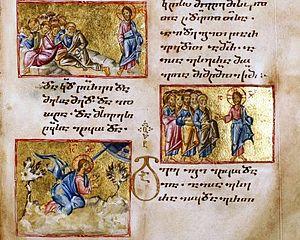
Le royaume de Géorgie occidentale est un État caucasien du Moyen Âge tardif s'étendant à son apogée de la ville de Sotchi et le long des montagnes du Caucase au nord et des montagnes de Likhi à l'est, jusqu'à l'Anatolie au sud et la mer Noire à l'ouest. Constitué en tant que monarchie féodale, le royaume est créé, en réponse à l'occupation mongole du reste de la Géorgie, par le roi géorgien David VI en 1259. Au fil des décennies, le pays tombe dans le chaos et se transforme en fédération de principautés autonomes, telles que la Mingrélie, la Gourie, la Svanétie et l'Abkhazie.